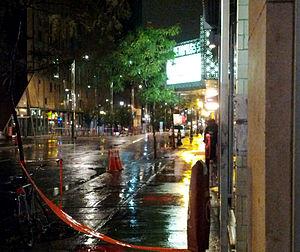
Barrière de police et policiers devant le Métropolis sur la rue Sainte-Catherine Est à Montréal, après la fusillade du 4 septembre 2012 suivant la victoire du Parti québécois de Pauline Marois aux élections générales de 2012 au Québec.
L'attentat du Métropolis est un attentat politique terroriste perpétré aux dernières heures du 4 septembre 2012 par un tireur au Métropolis, à Montréal, pendant le discours de Pauline Marois, nouvellement élue première ministre du Québec à la suite de l'élection générale québécoise de 2012.